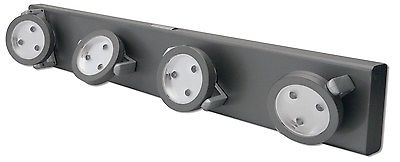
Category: cabinet